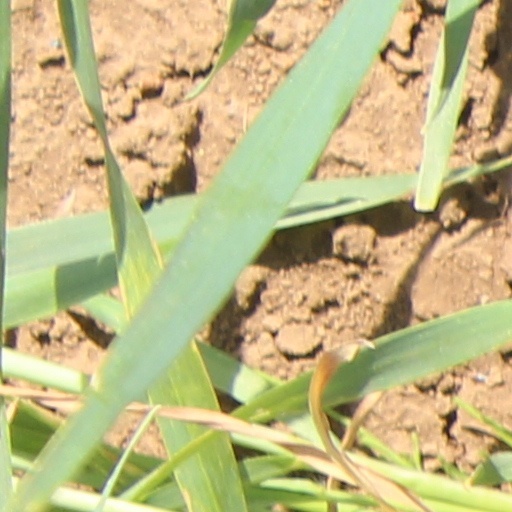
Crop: wheat